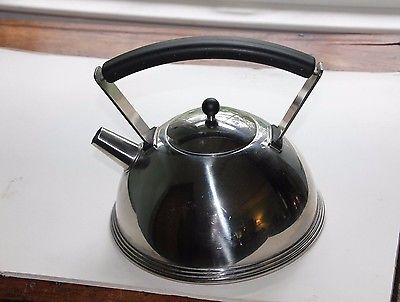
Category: kettle